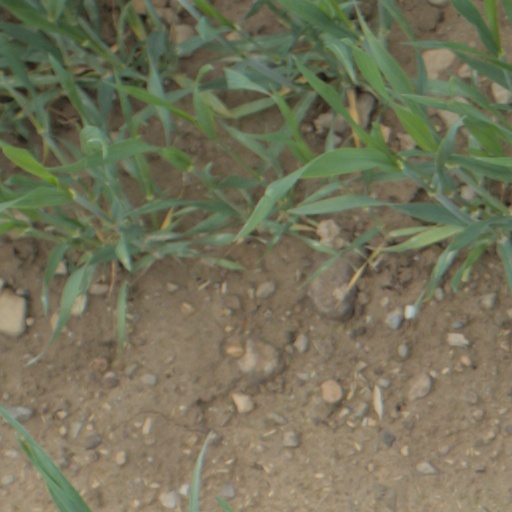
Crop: wheat